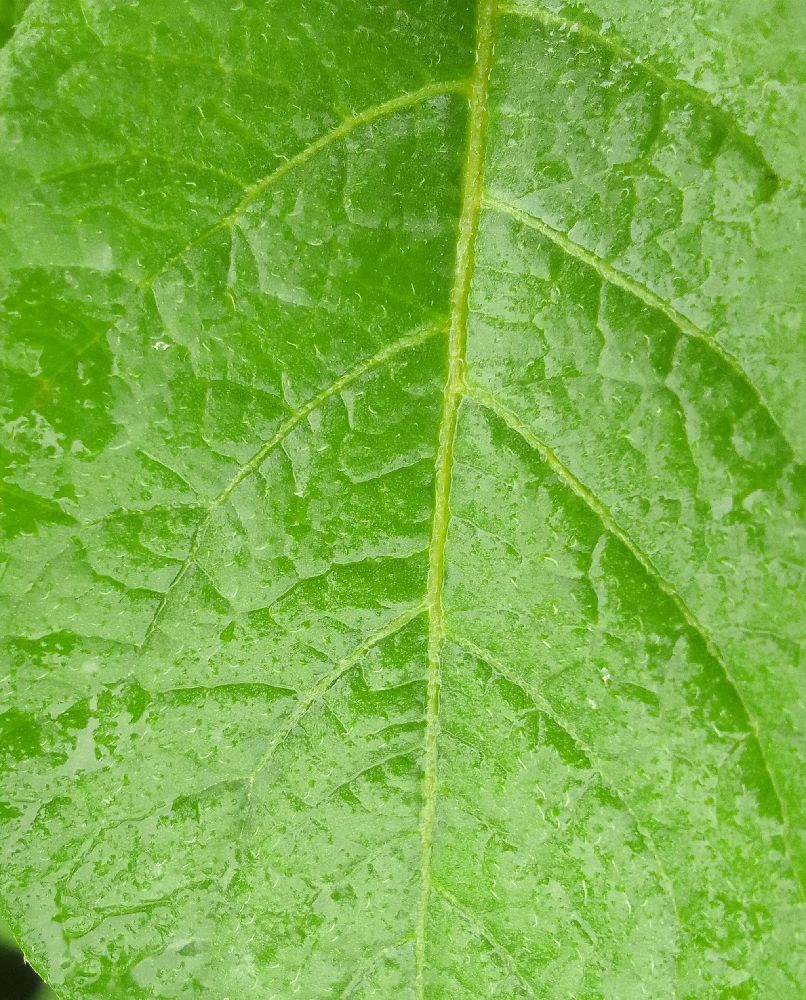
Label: Healthy